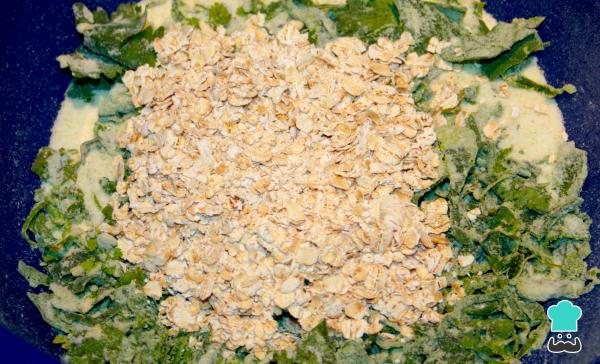
Deposita la harina de maíz, la espinaca y la avena en un recipiente. Mezcla todos los ingredientes hasta conseguir una masa homogénea. Las arepas de avena, por si mismas aportan muchos beneficios al organismo...¡imagina combinadas con espinacas!Truco: Puedes agregar, si lo deseas linaza en polvo.